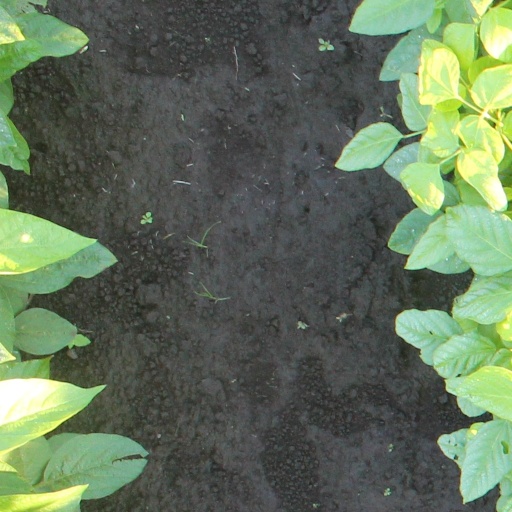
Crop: soybean